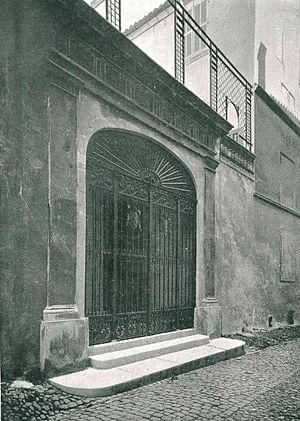
Grille du Palais de Luppé apr Jean-Amédée Gibert
Le Palais de Luppé est un hôtel particulier situé au n°26 du Rond Point des Arènes à Arles. Edifiéau XVIIᵉ siècle, il abrita une usine avant d'être racheté et rénové au début du XXe siècle par Jean-Amédée Gibert, pour le compte de l'acquéreur, le sculpteur Gaston de Luppé. Le bâtiment appartient toujours aux descendants de Gaston de <<<luppé après le décès de ce dernier, a été occupé pendant 21 ans dpar la fondation Van Gogh.